Dendy Cinemas

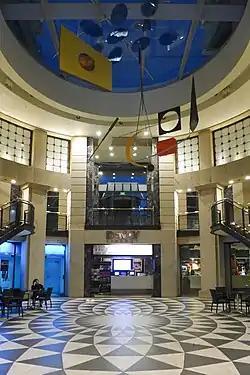
Dendy Cinemas in East Circular Quay, Sydney, now closed

Dendy Cinema Pty Limited is an Australian cinema chain. it operates multiplex cinemas in Sydney, Canberra, the Gold Coast, and Brisbane. The company is a subsidiary of the Dendy Icon Group, which also owns Icon Productions, Icon Film Distribution, and Icon Film Finance.